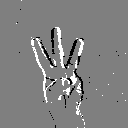
ASL letter: w